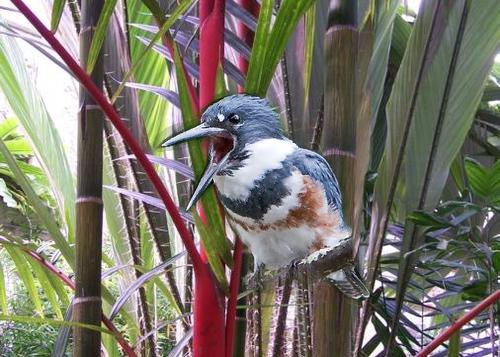
Bird species: Belted_Kingfisher
Bird type: landbird
Background: land